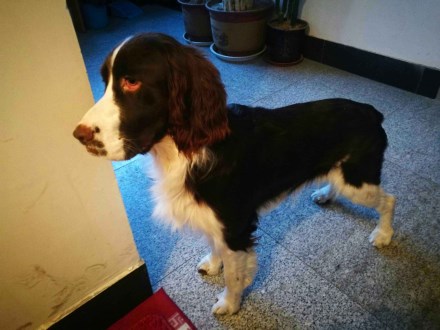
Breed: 276-n000112-English_springer